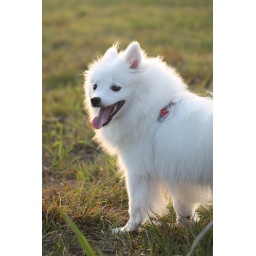
just standing around watching all the other dogs have fun..